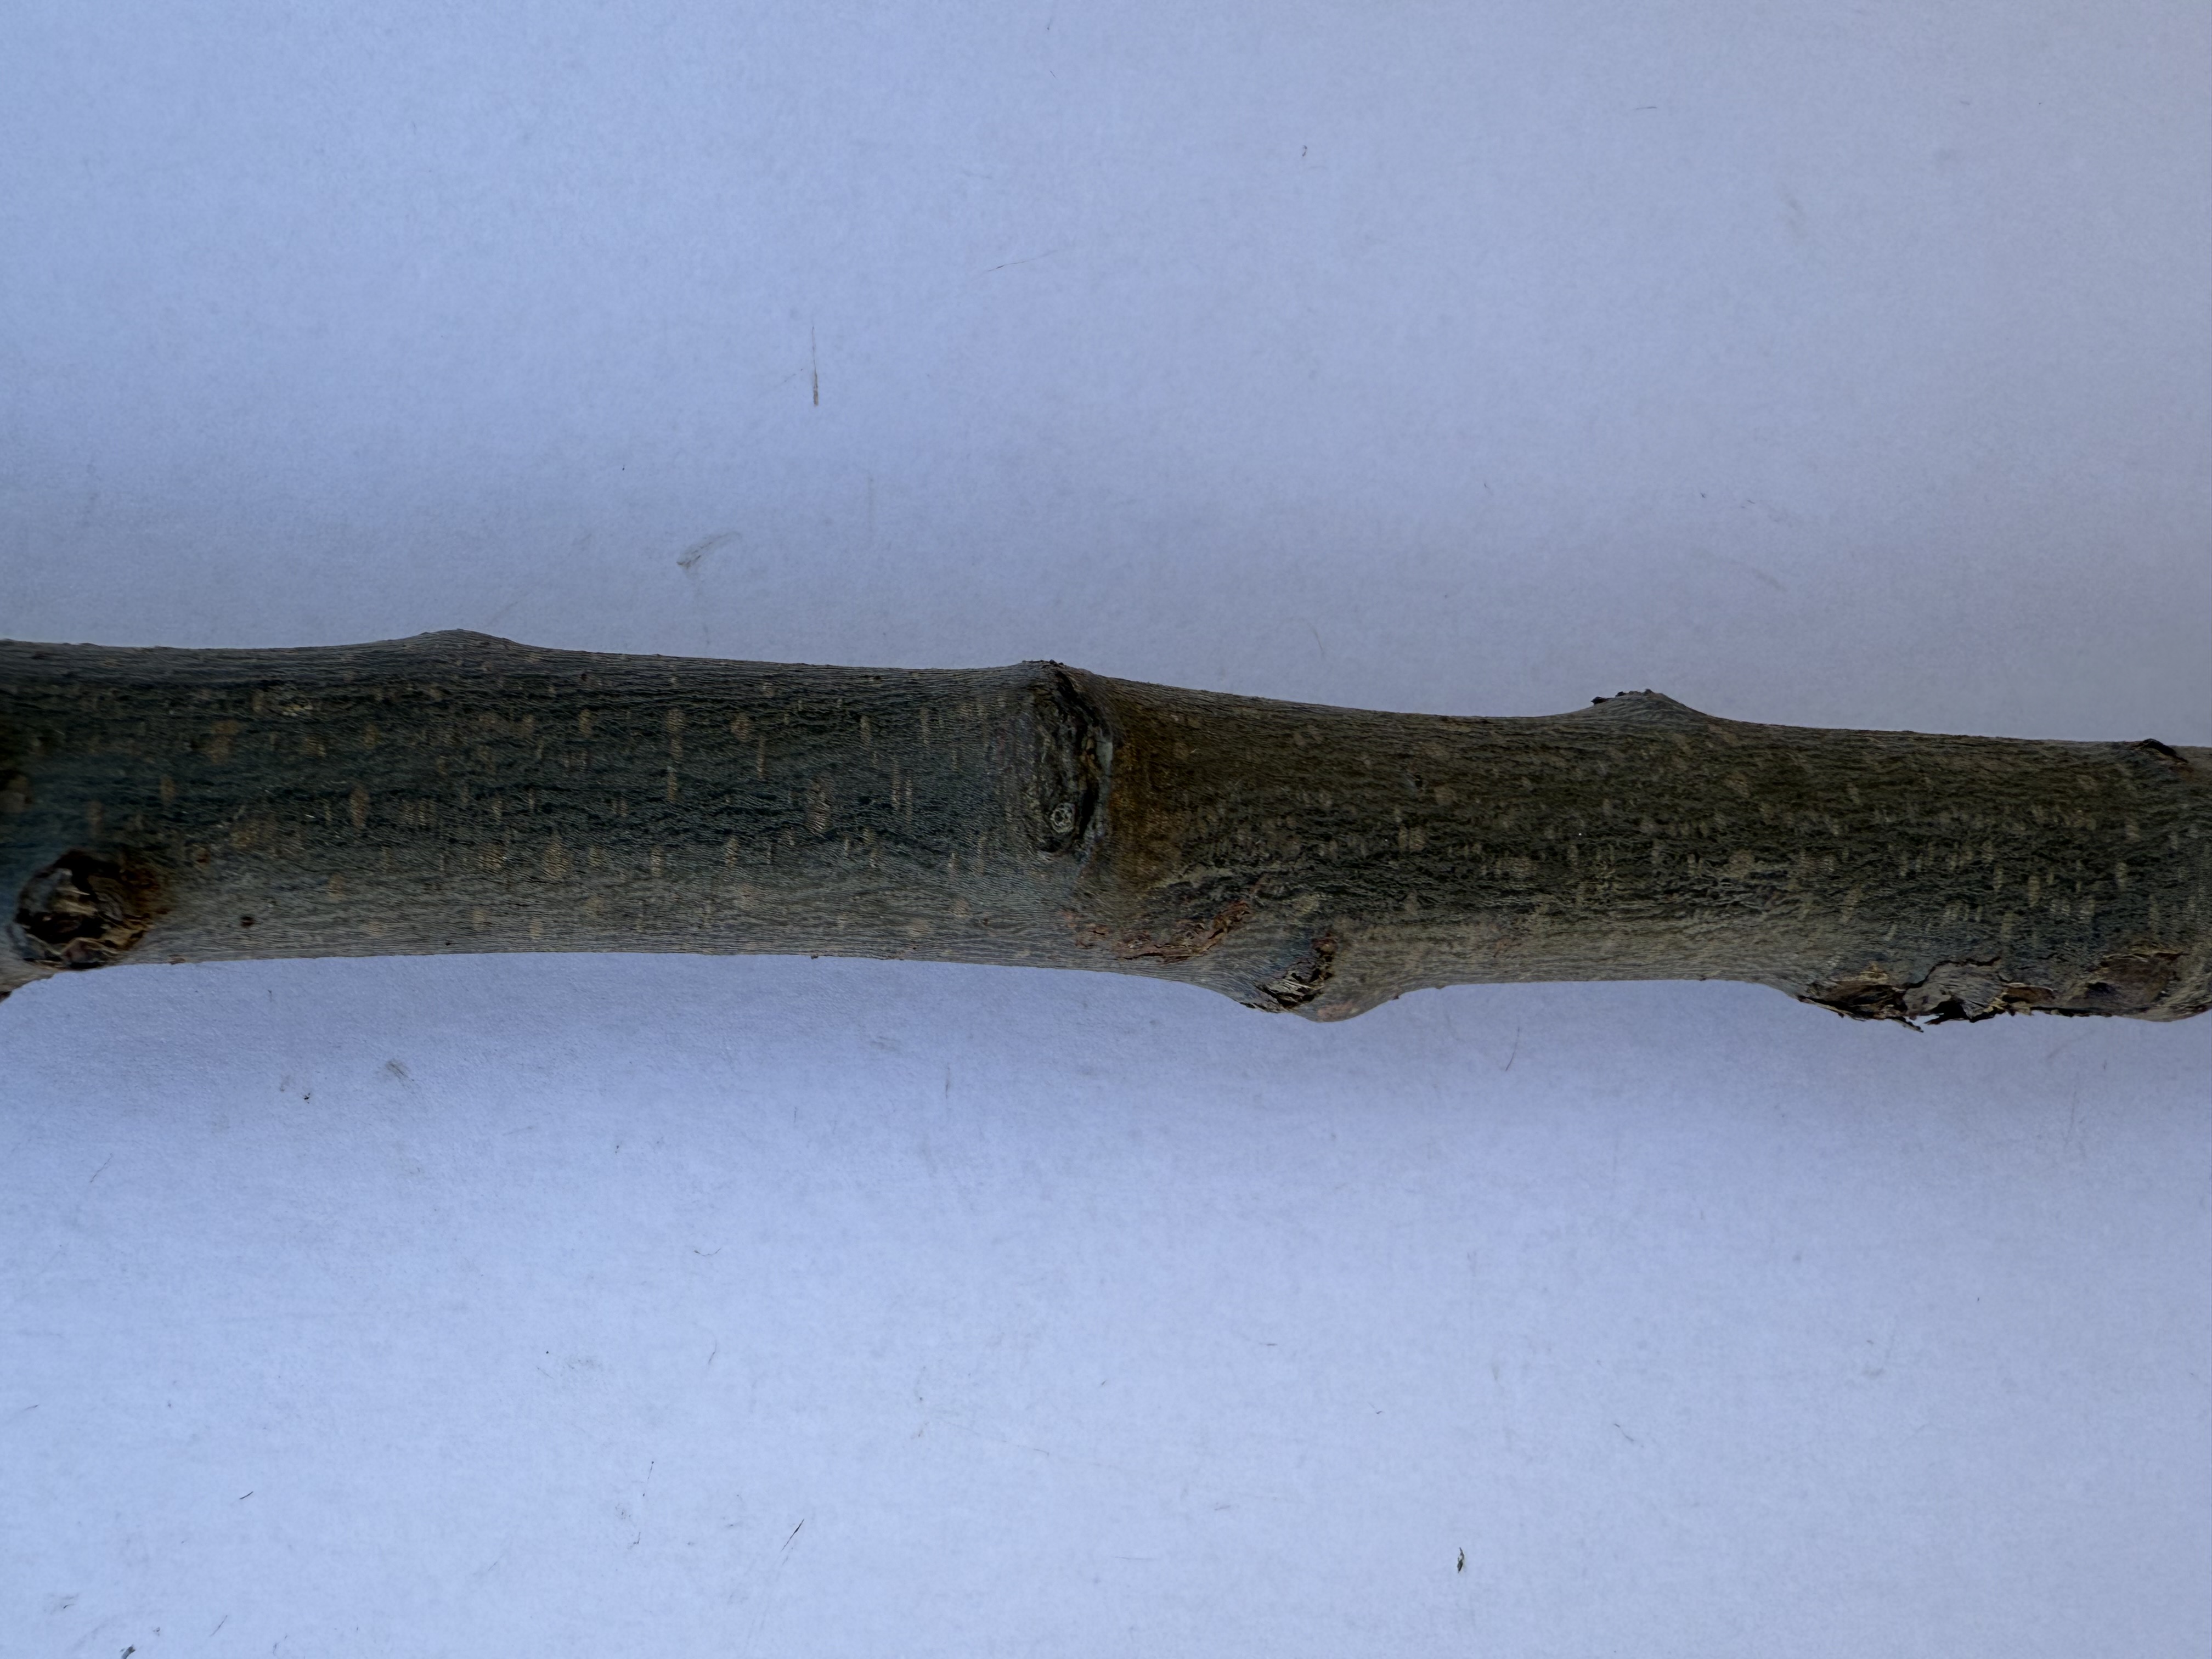
Variety: Esme Quince